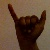
The image shows a hand gesture representing the letter 'Y' in Indian Sign Language.